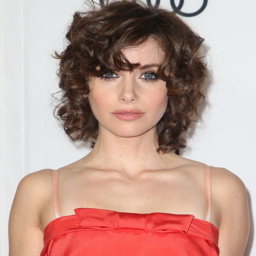
to further enhance the retro appeal of her look , person styled her hair in soft voluminous curls before finishing off her appearance with glossy pink lips and subtle jewelry .